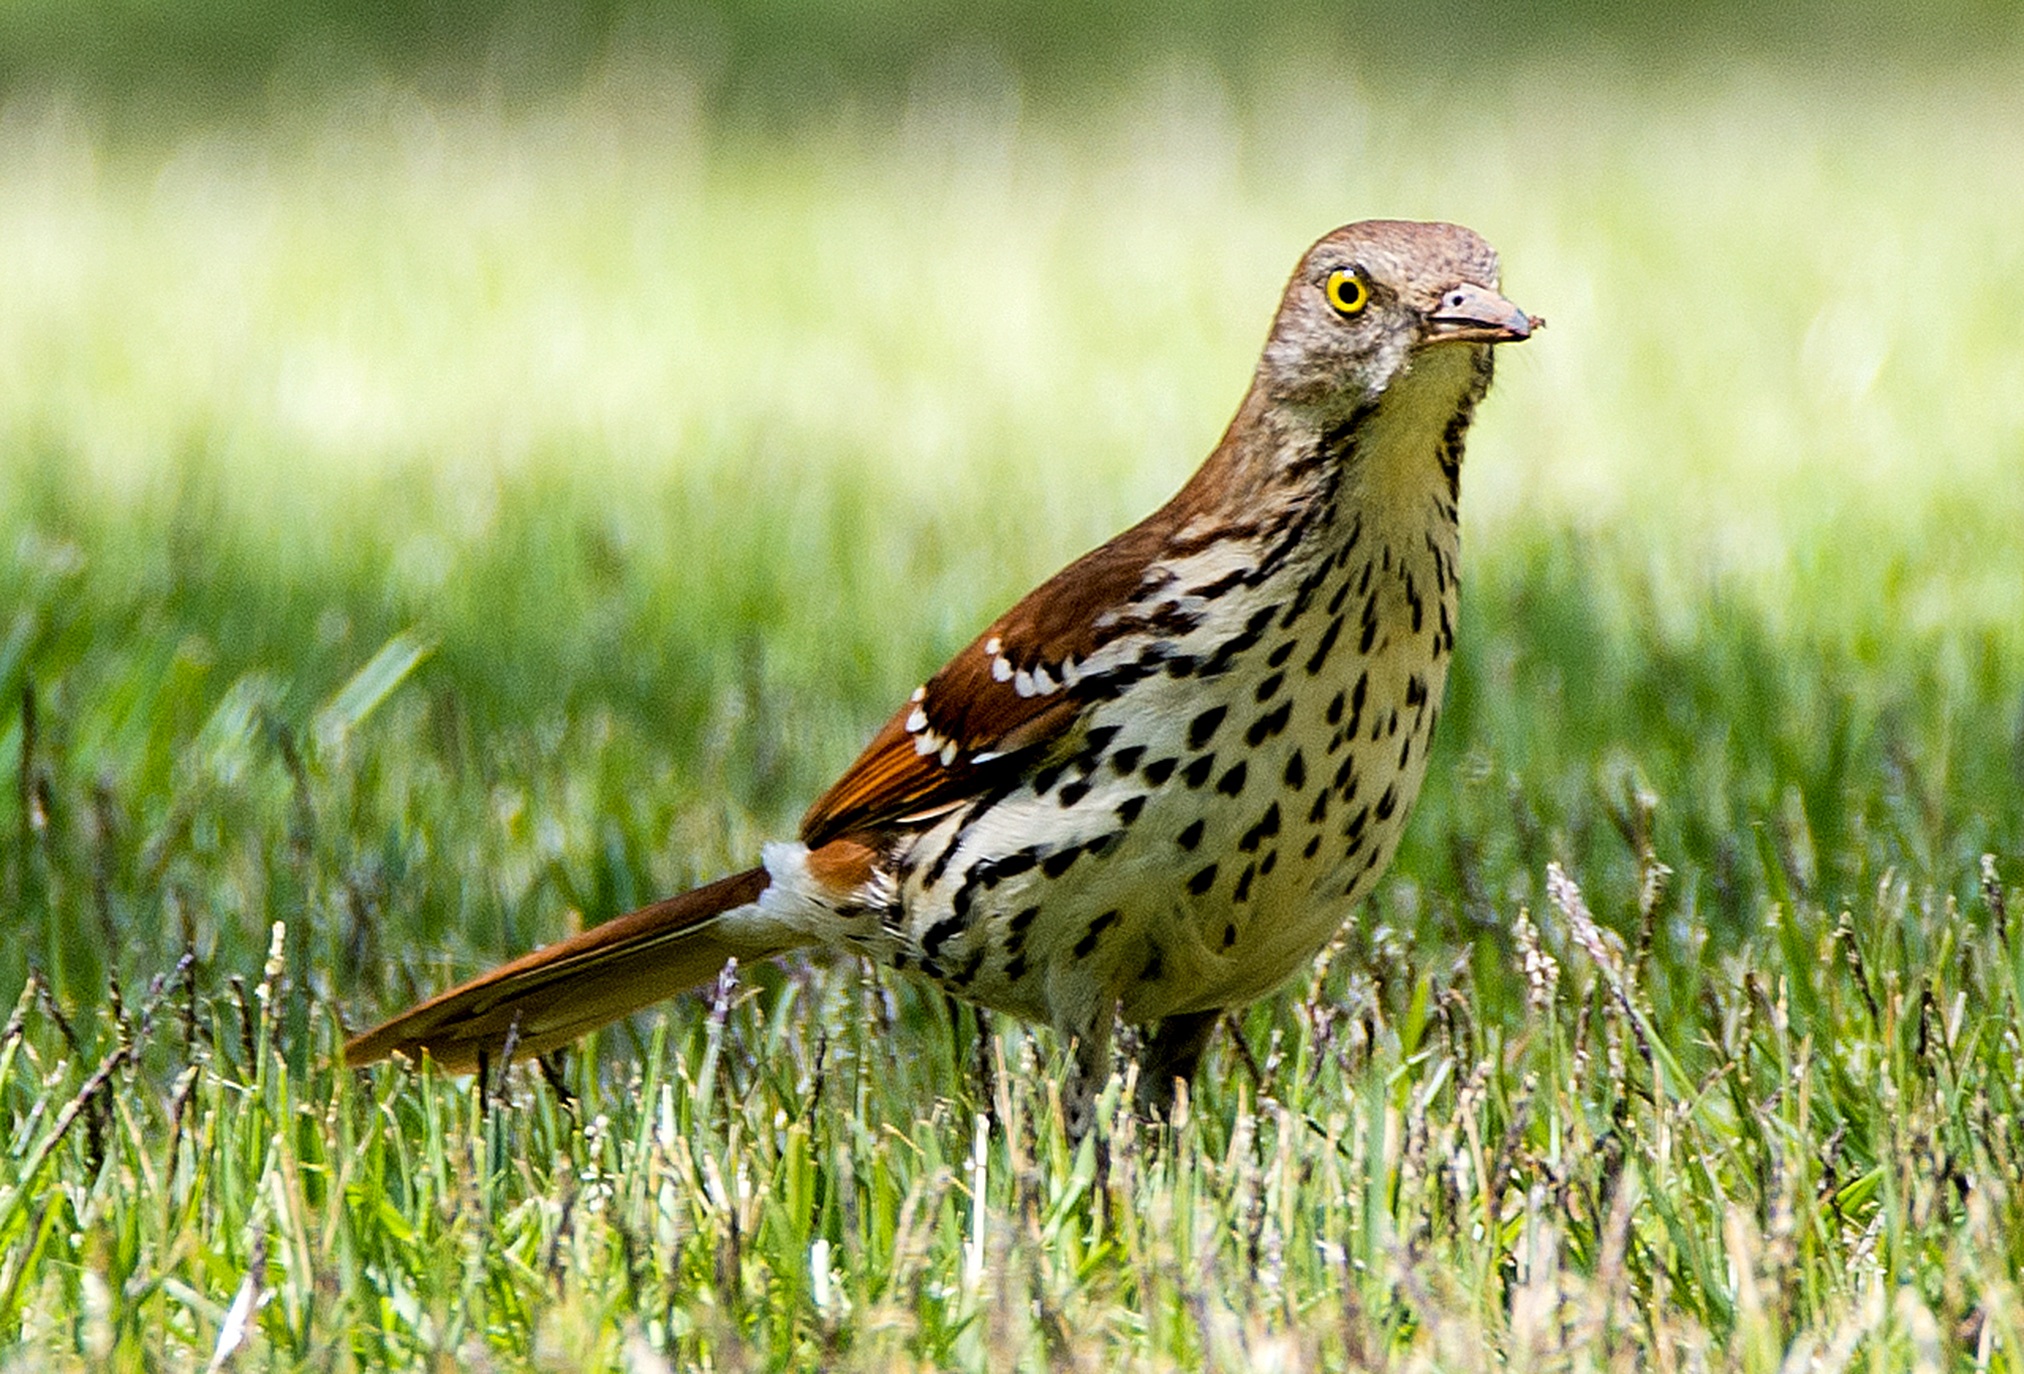
grass, outdoor, bird, prairie, animal, cute, wildlife, spring, beak, fauna, life, pheasant, vertebrate, finch, yard, shorebird, perching bird